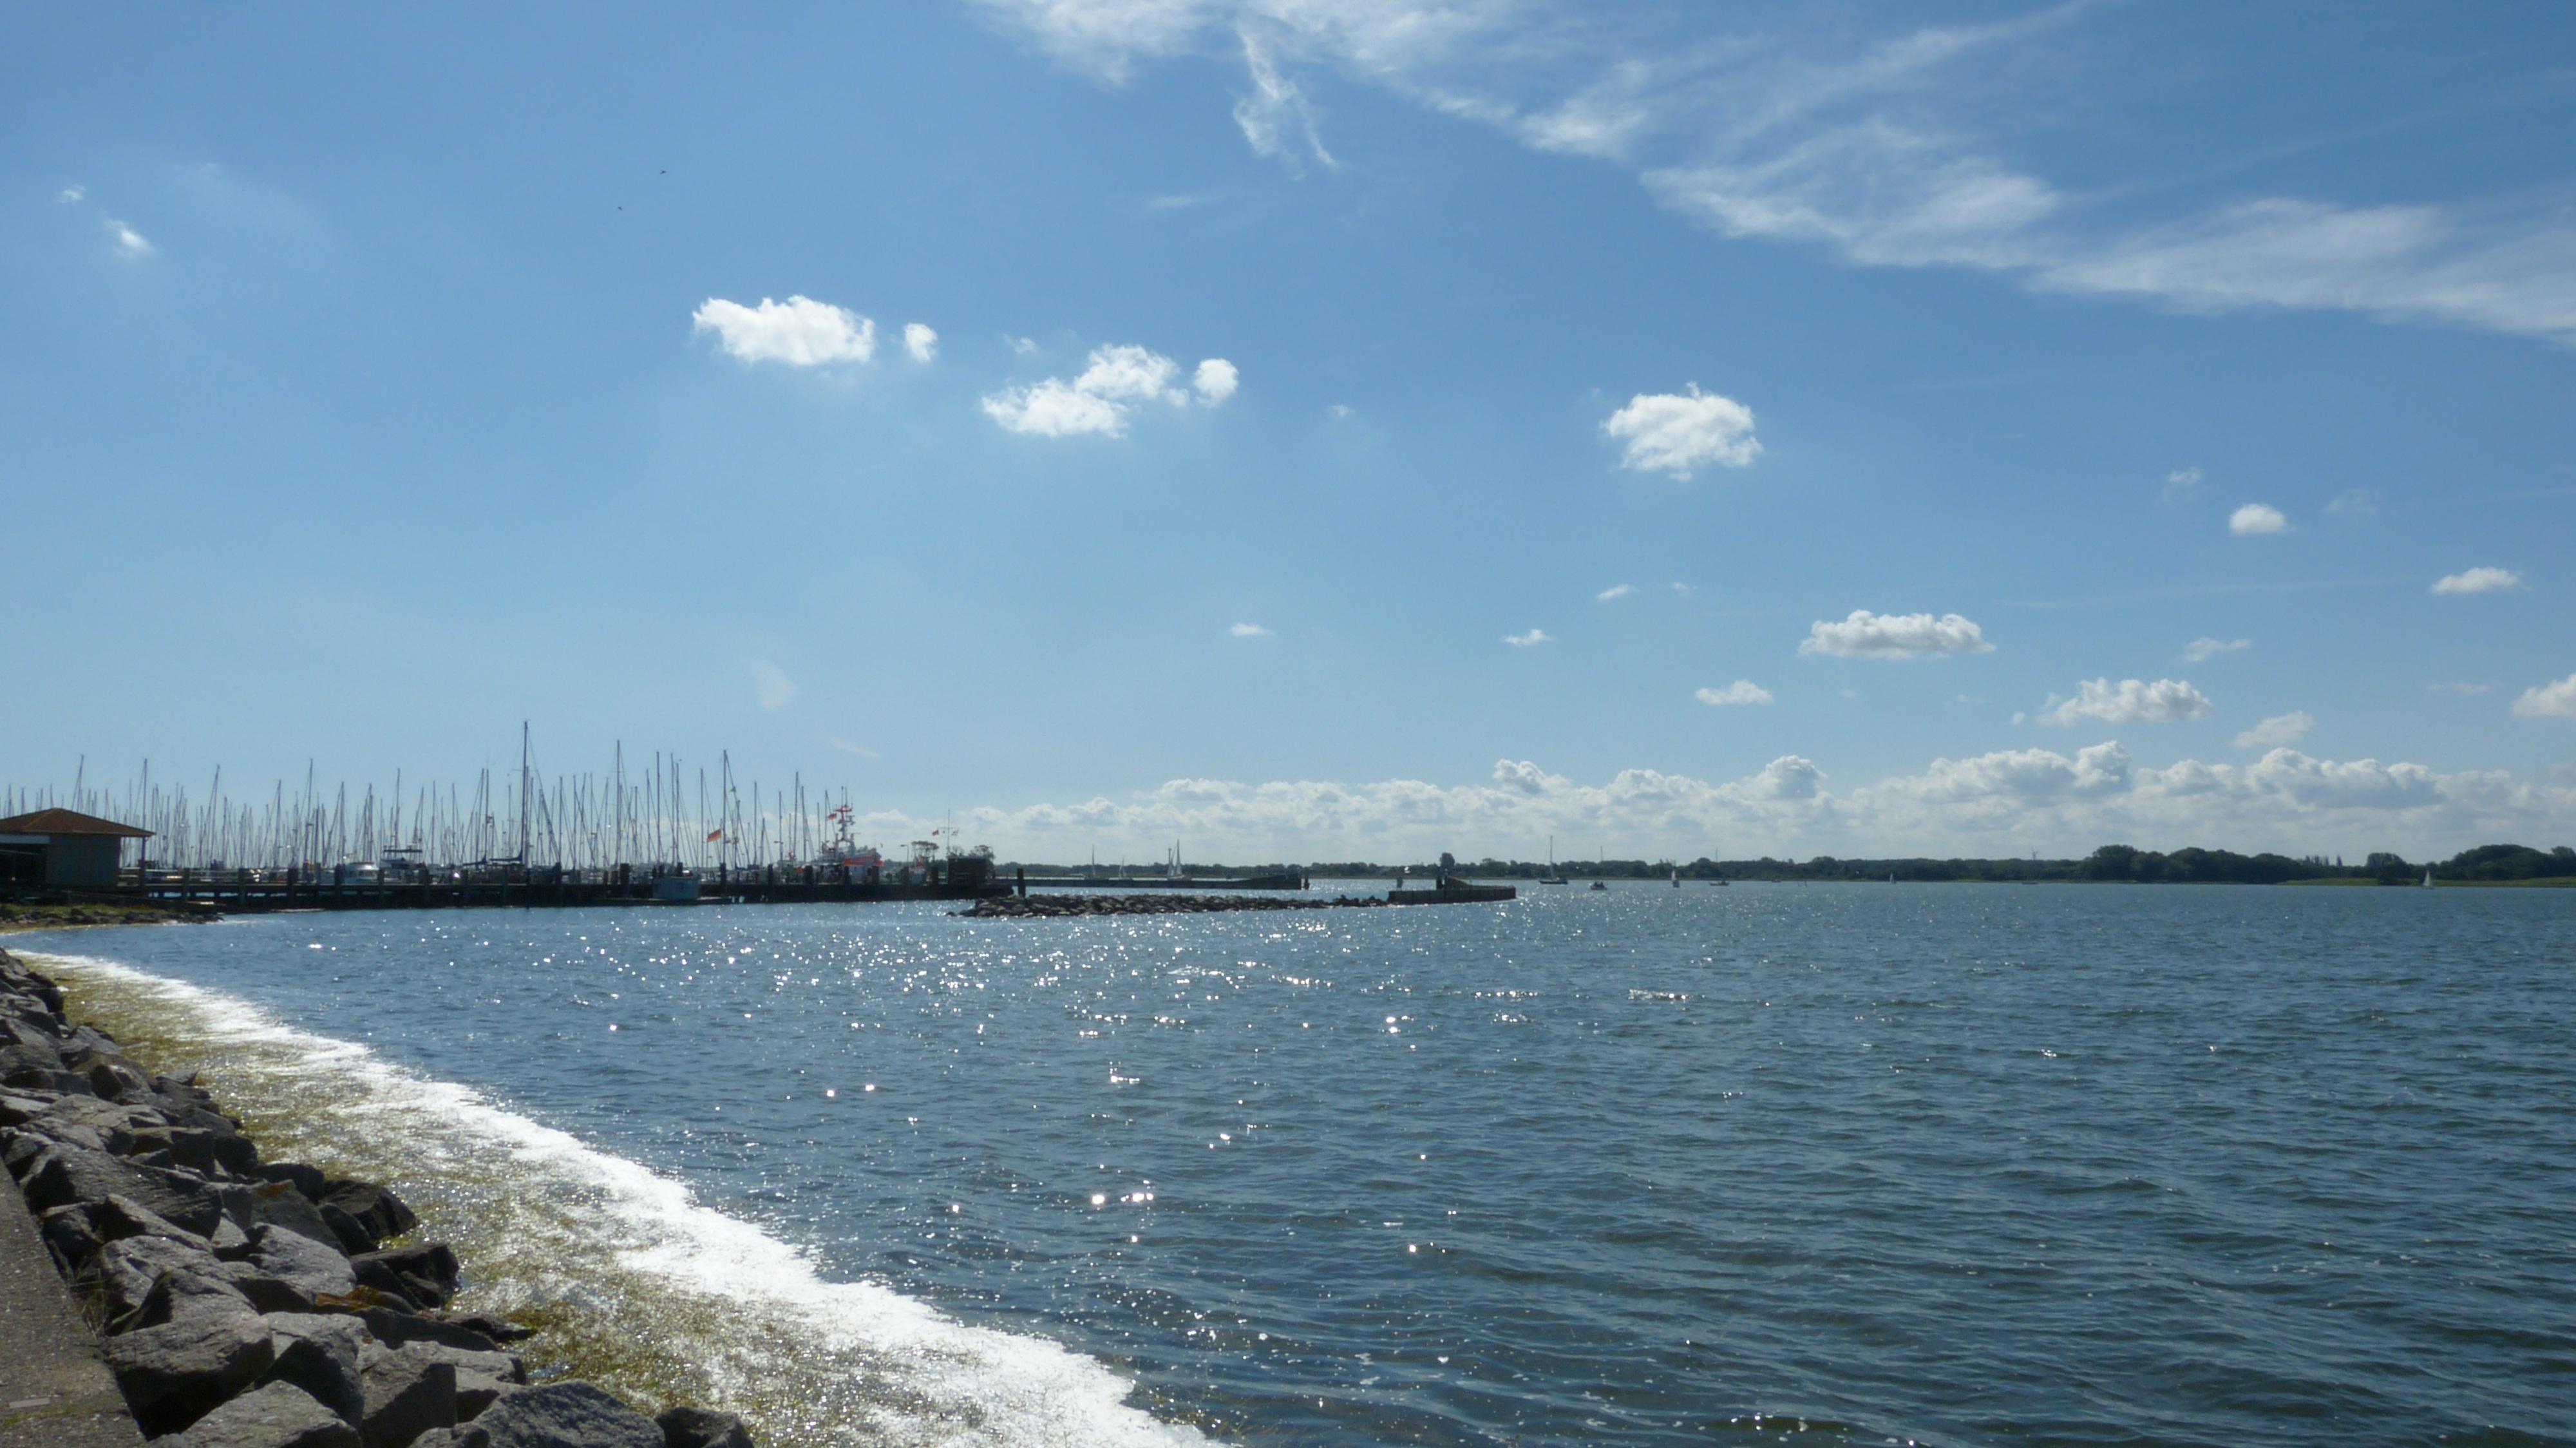
sea, coast, water, nature, horizon, sky, sun, shore, lake, summer, vehicle, bay, rest, reservoir, port, body of water, sunny, clouds, boating, boats, germany, beautiful, mecklenburg, schlei, maasholm